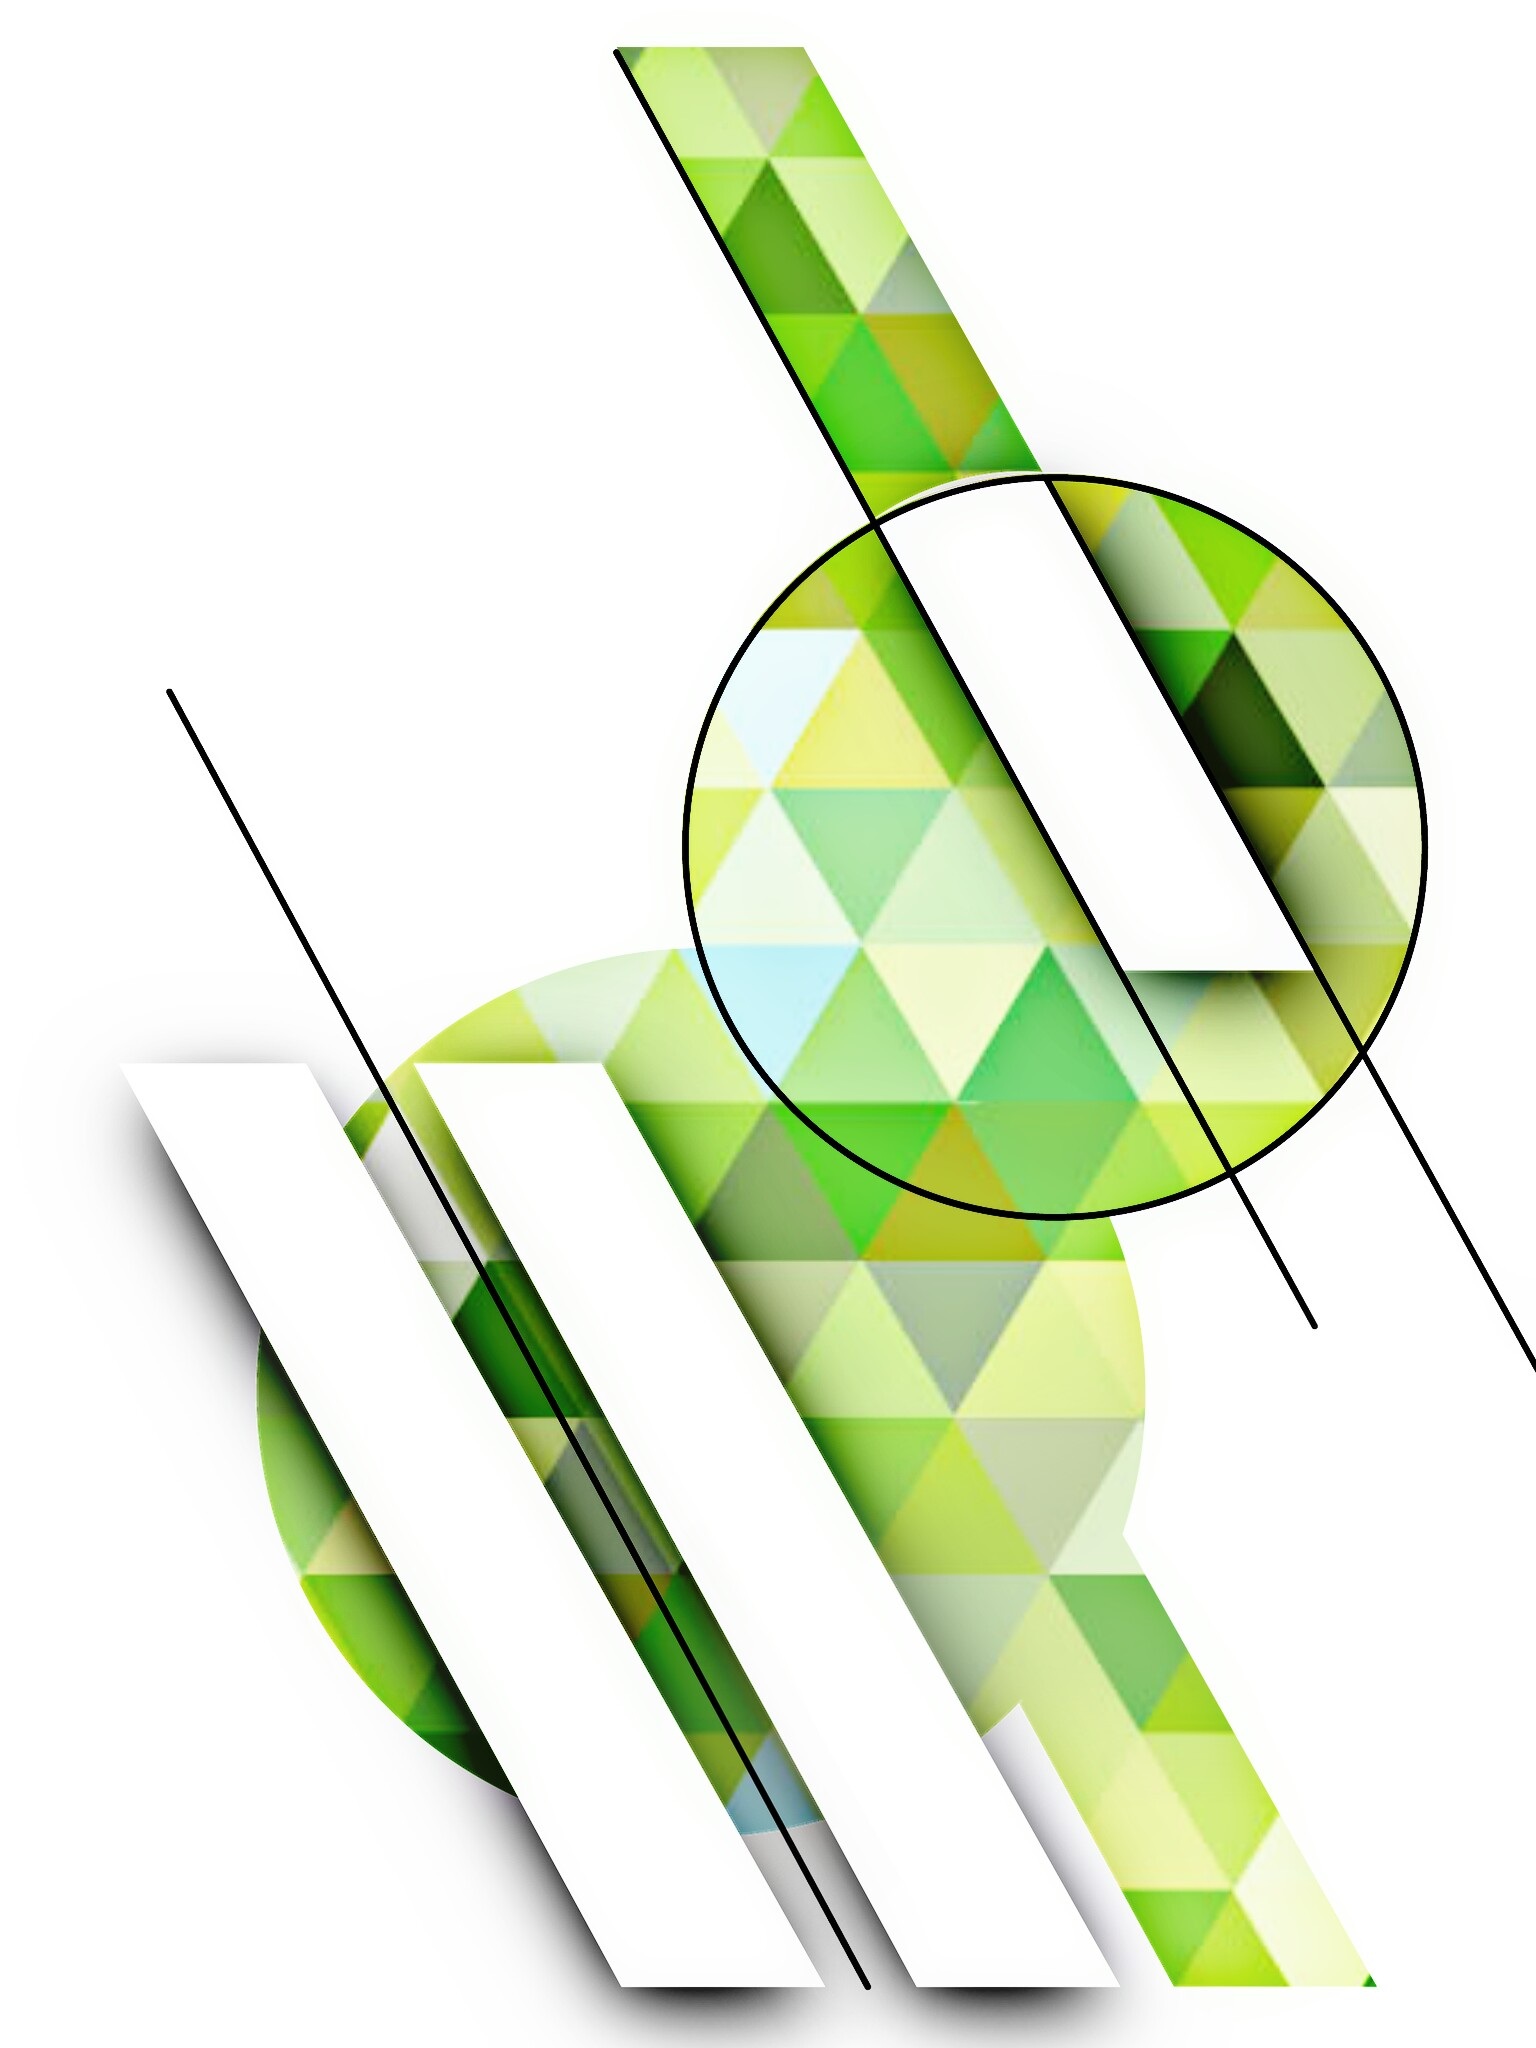
abstract, pattern, line, green, modern, circle, font, background, illustration, design, triangle, logo, diagram, shape, clip art